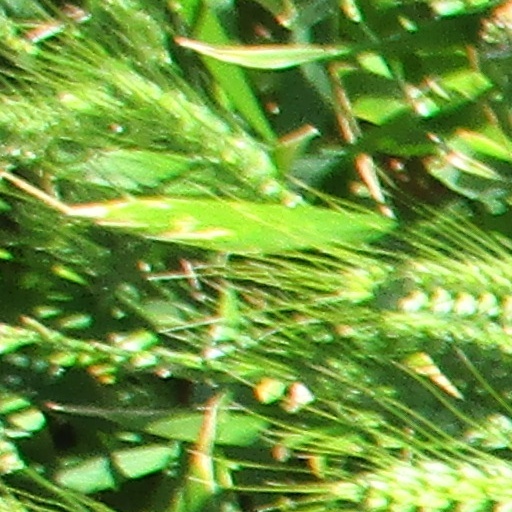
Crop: wheat